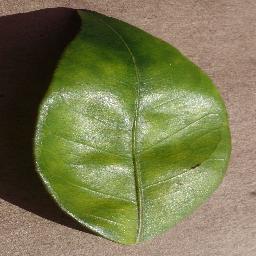
Label: Orange___Haunglongbing_(Citrus_greening)